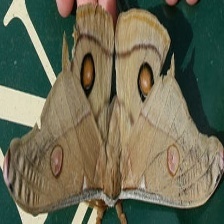
Species: EMPEROR GUM MOTH